Henderson's Boys

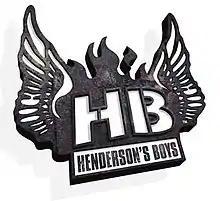

Henderson's Boys is a young adult series of spy novels by the English author Robert Muchamore. The series follows Charles Henderson, the creator of the fictitious CHERUB organisation. The novels are set between 1940 and 1945, during the Nazi occupation of France in the Second World War. Throughout the novels, Henderson leads a series of war missions, aided by children.